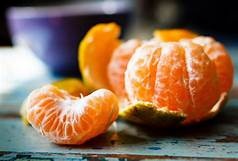
Label: mandarine